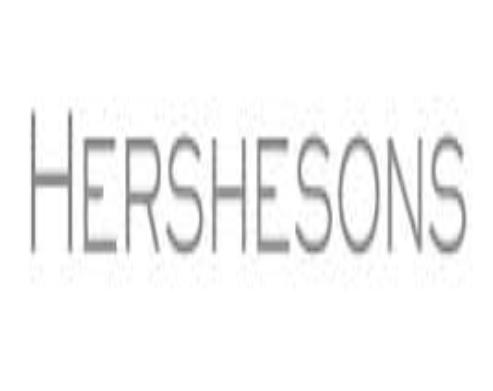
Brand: hershesons
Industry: Necessities